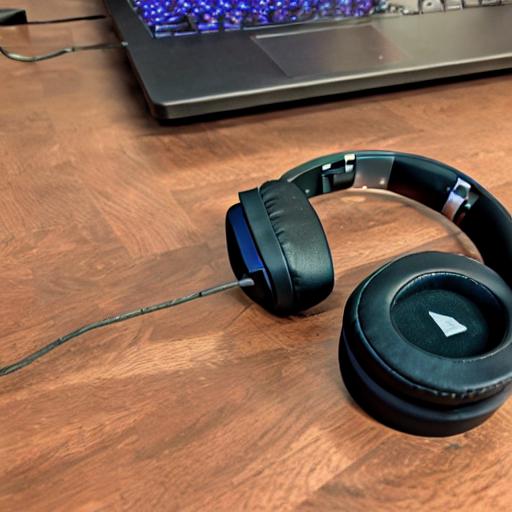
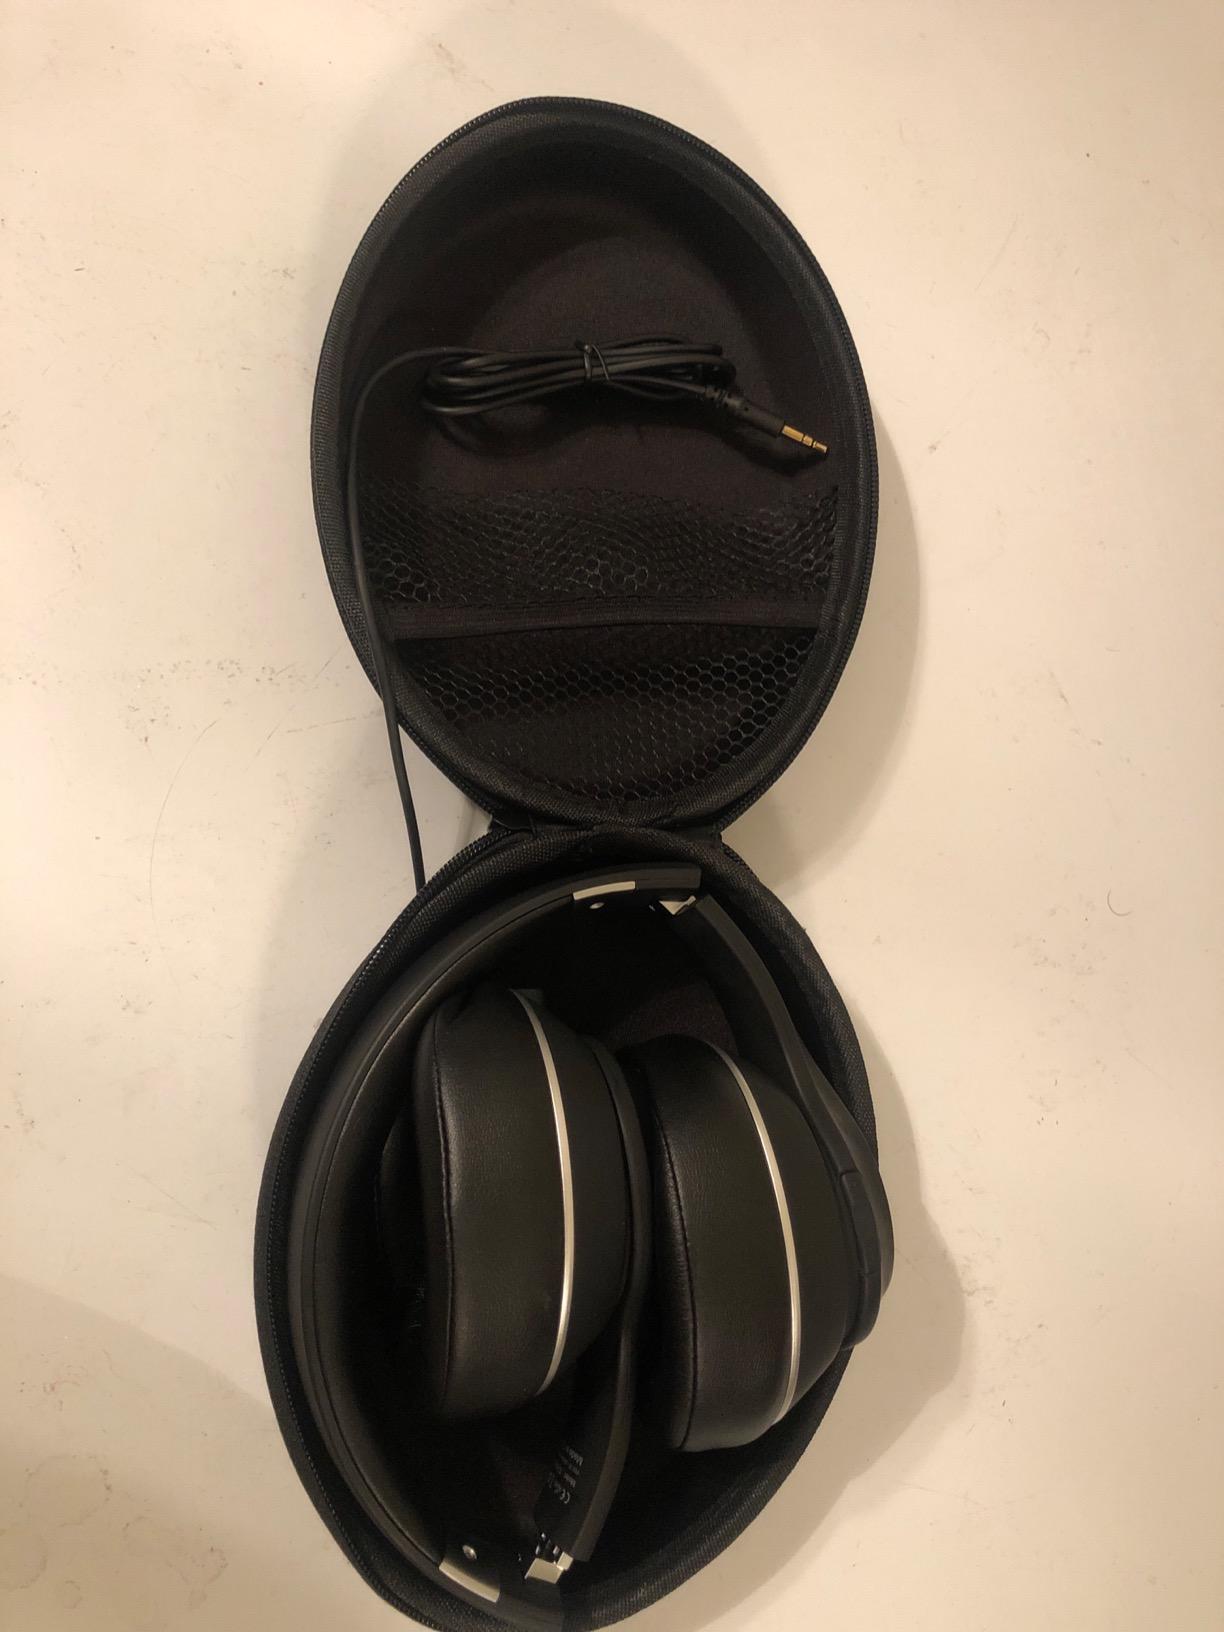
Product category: headphones
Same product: no